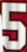
Number: 5